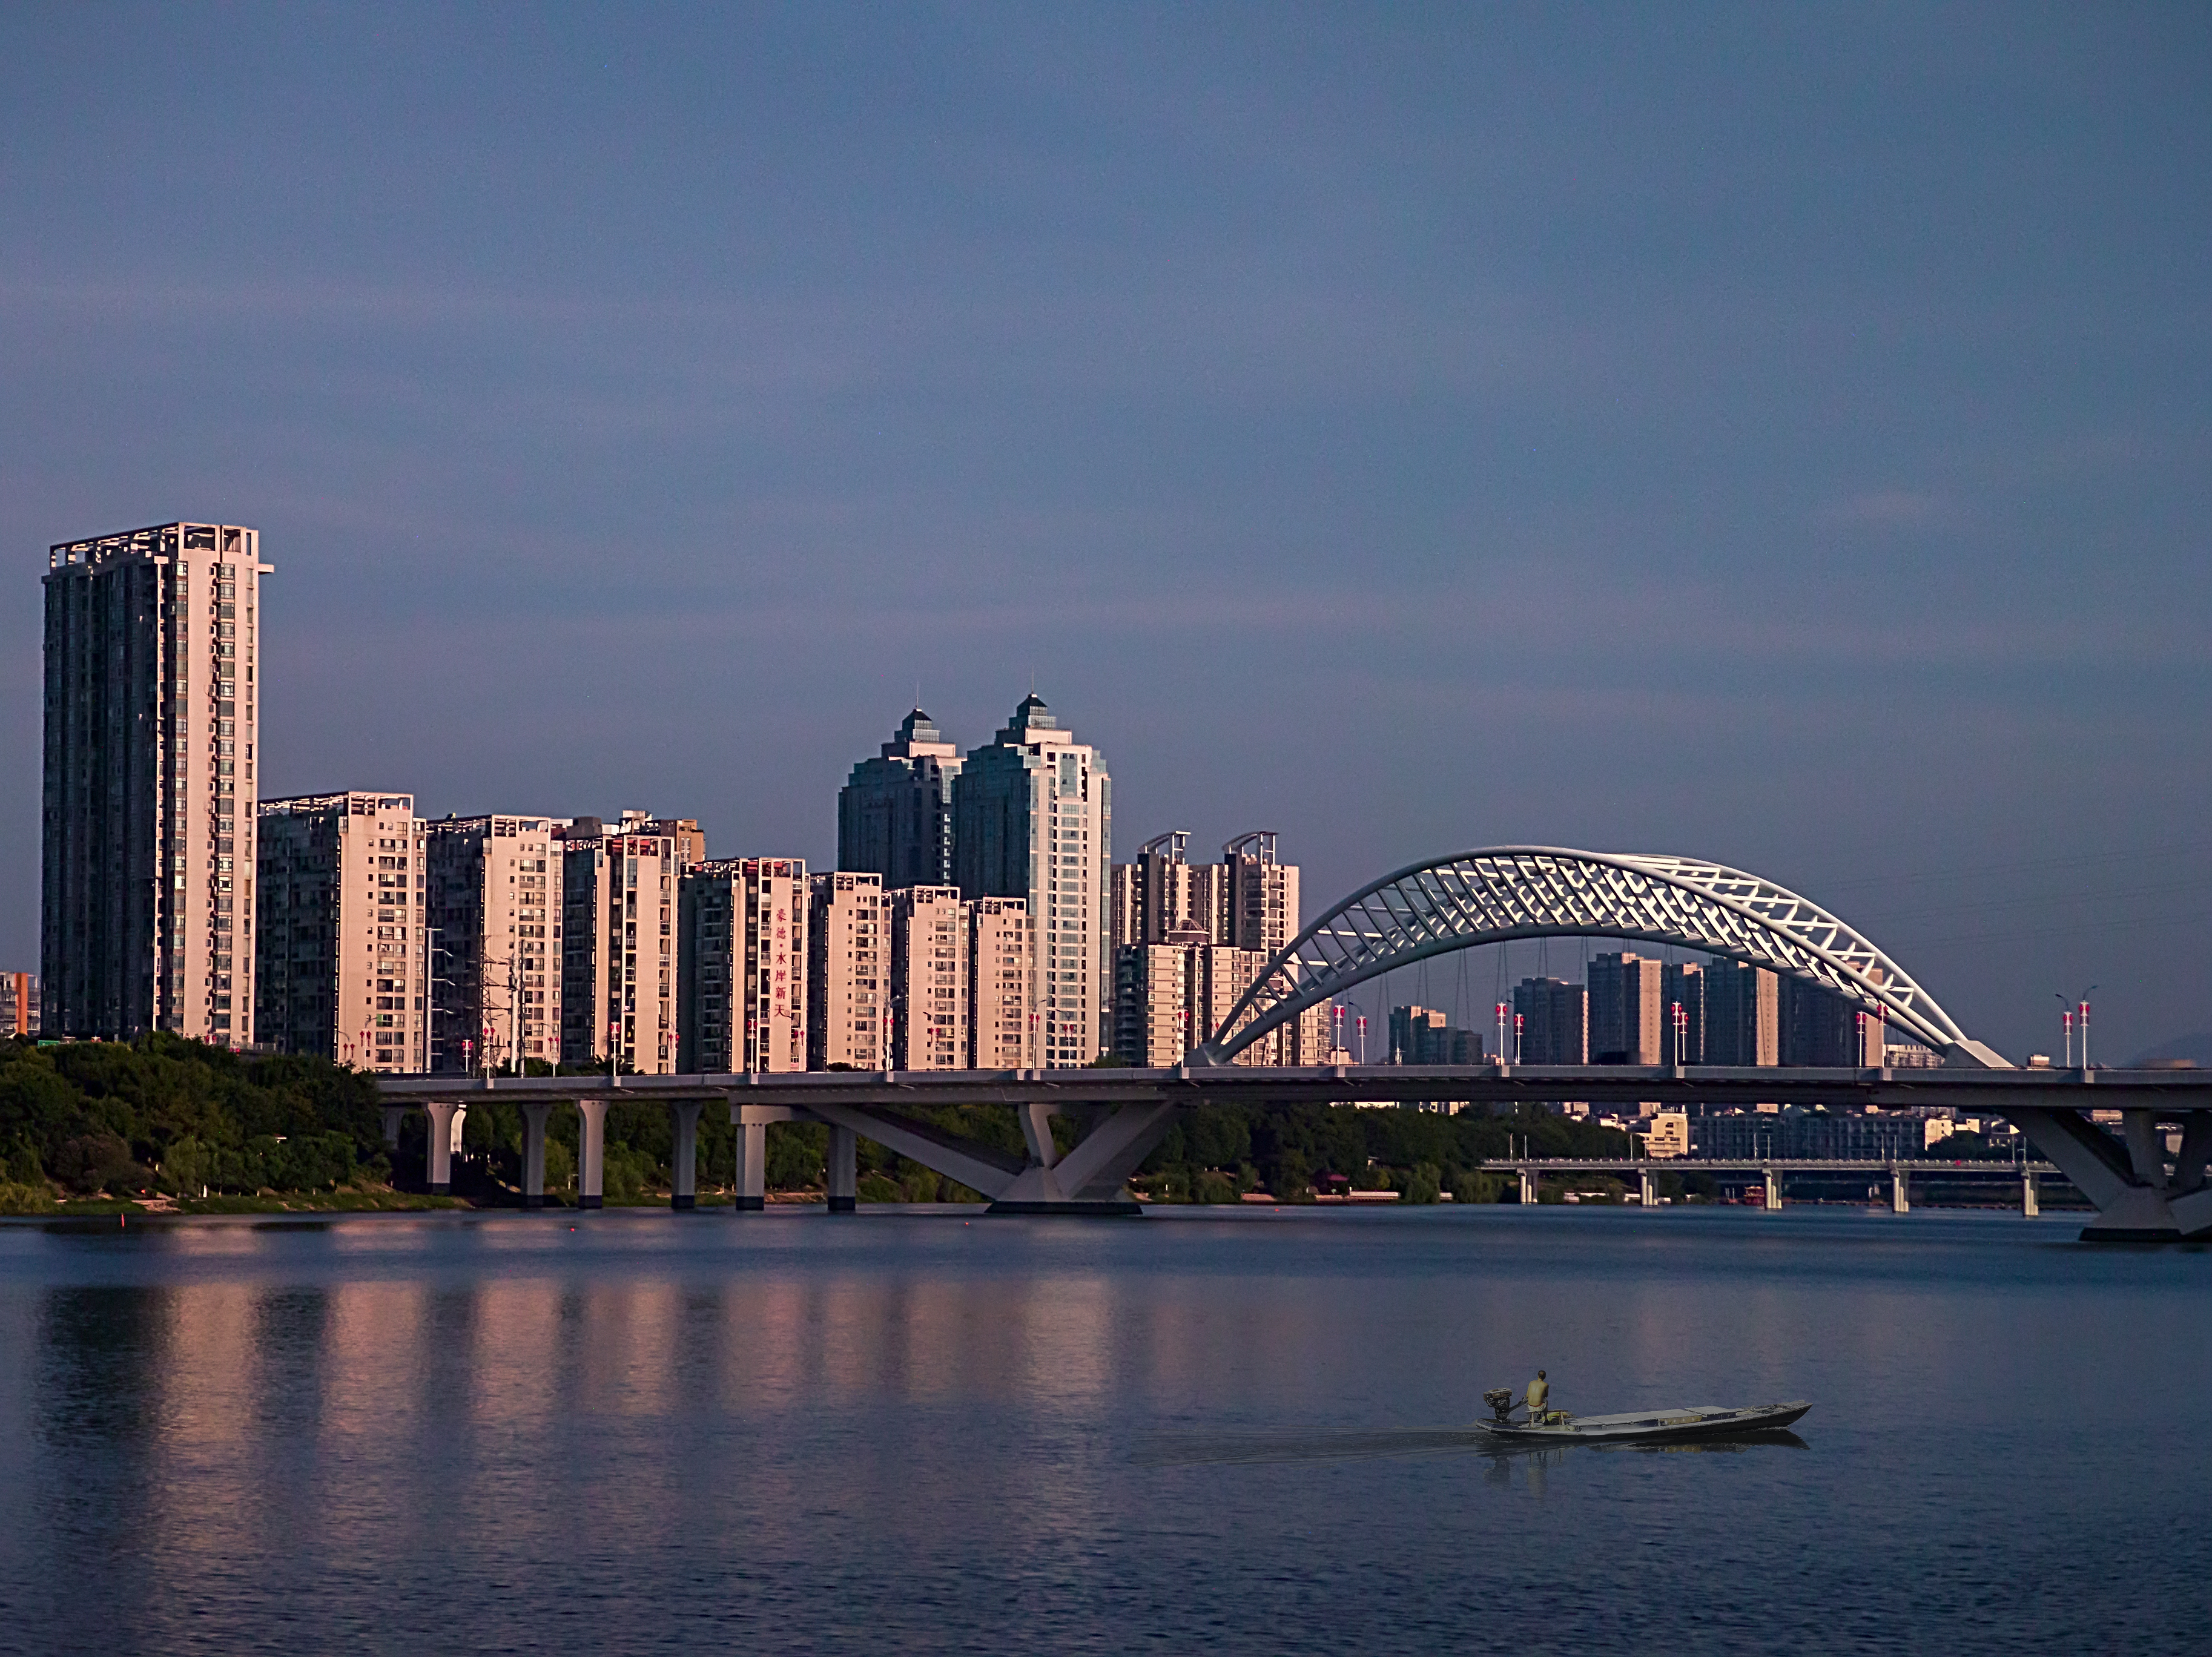
ZhangJiang, dawn, water, sky, building, skyscraper, lighting, cloud, dusk, body of water, lake, cityscape, tower block, horizon, city, waterway, metropolis, metropolitan area, human settlement, reflection, evening, bridge, downtown, condominium, arch bridge, midnight, night, watercraft, skyline, mixed use, tied arch bridge, girder bridge, cantilever bridge, commercial building, boat, fixed link, sea, beam bridge, tourist attraction, reservoir, river, headquarters, landscape, channel, ocean